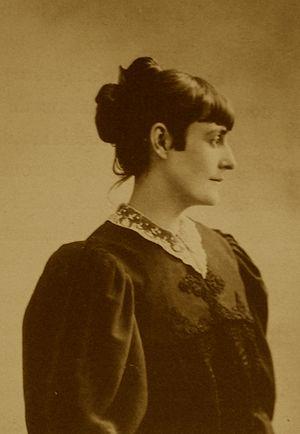
Portrait de Marie Duhem - Photographie - vers 1900